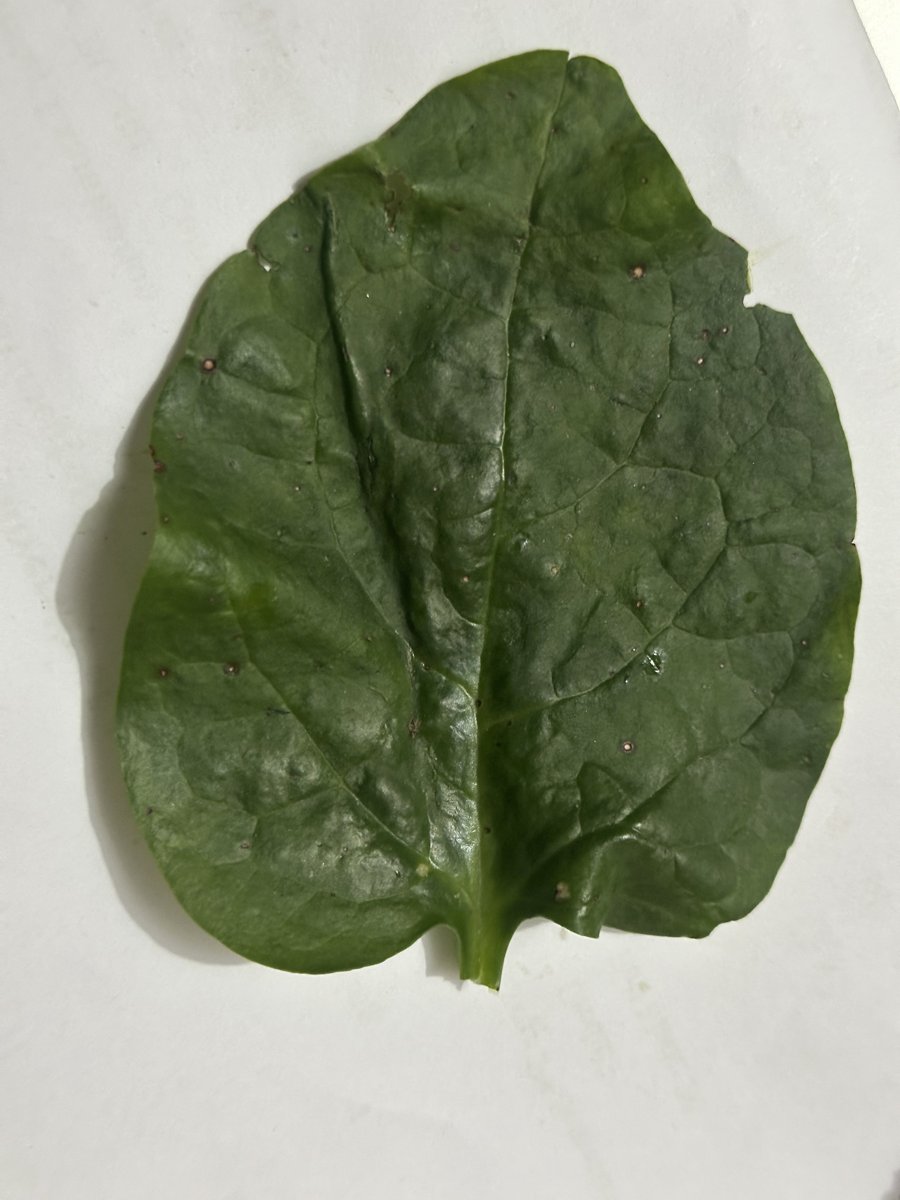
Label: Pest-Damage